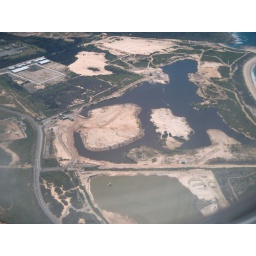
My plane happened to fly over the beach I surfed.